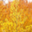
Label: forest